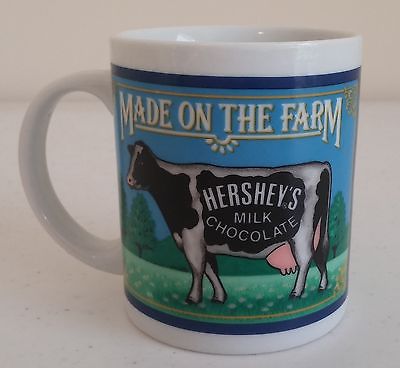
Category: mug